Chinatowns in Europe

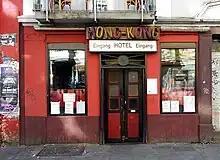
Hamburg-St. Pauli: "Hong-Kong Bar & Hotel" in the city's re-established Chinatown

Berlin, the capital of Germany, has no established Chinatowns, but many Chinese restaurants can be found in the area around Kantstrasse of Charlottenburg in the West (dubbed "Kantonstrasse").